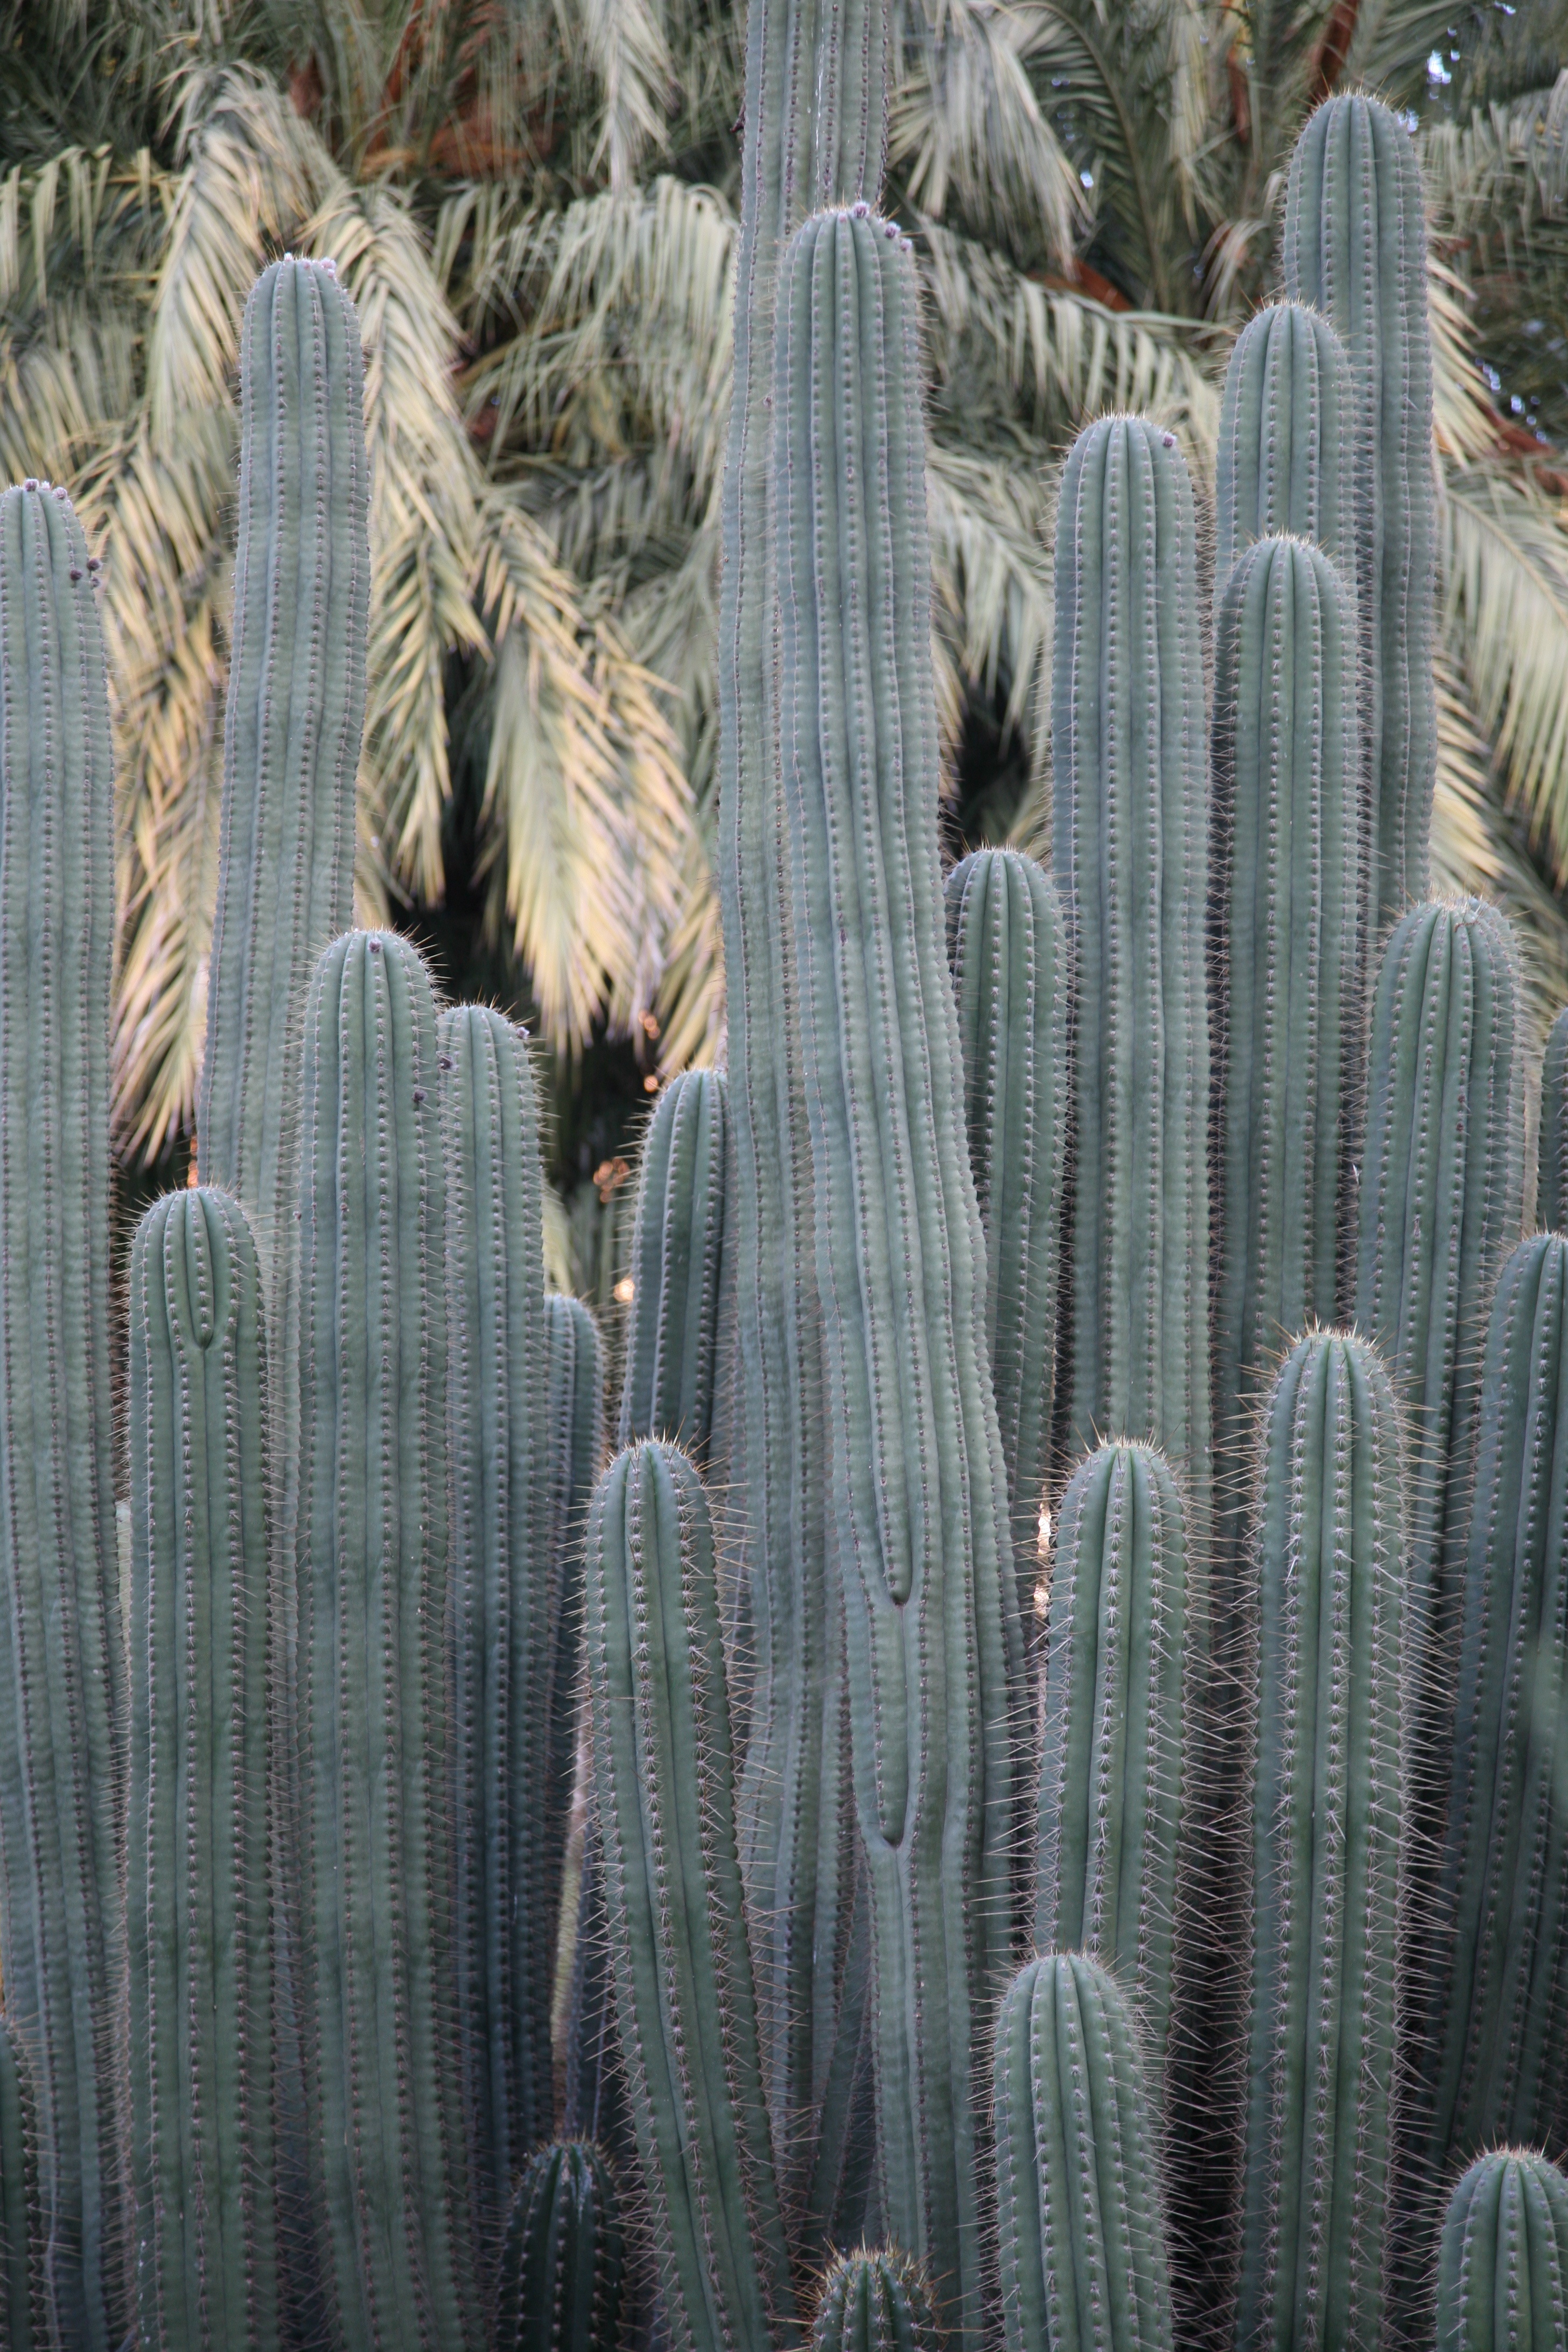
cactus, plant, flower, botany, garden, spain, espagne, garten, valencia, jardin, botanica, espanha, botanique, espana, caryophyllales, spanien, spagna, spanje, espanya, valence, kaktus, flowering plant, land plant, hedgehog cactus